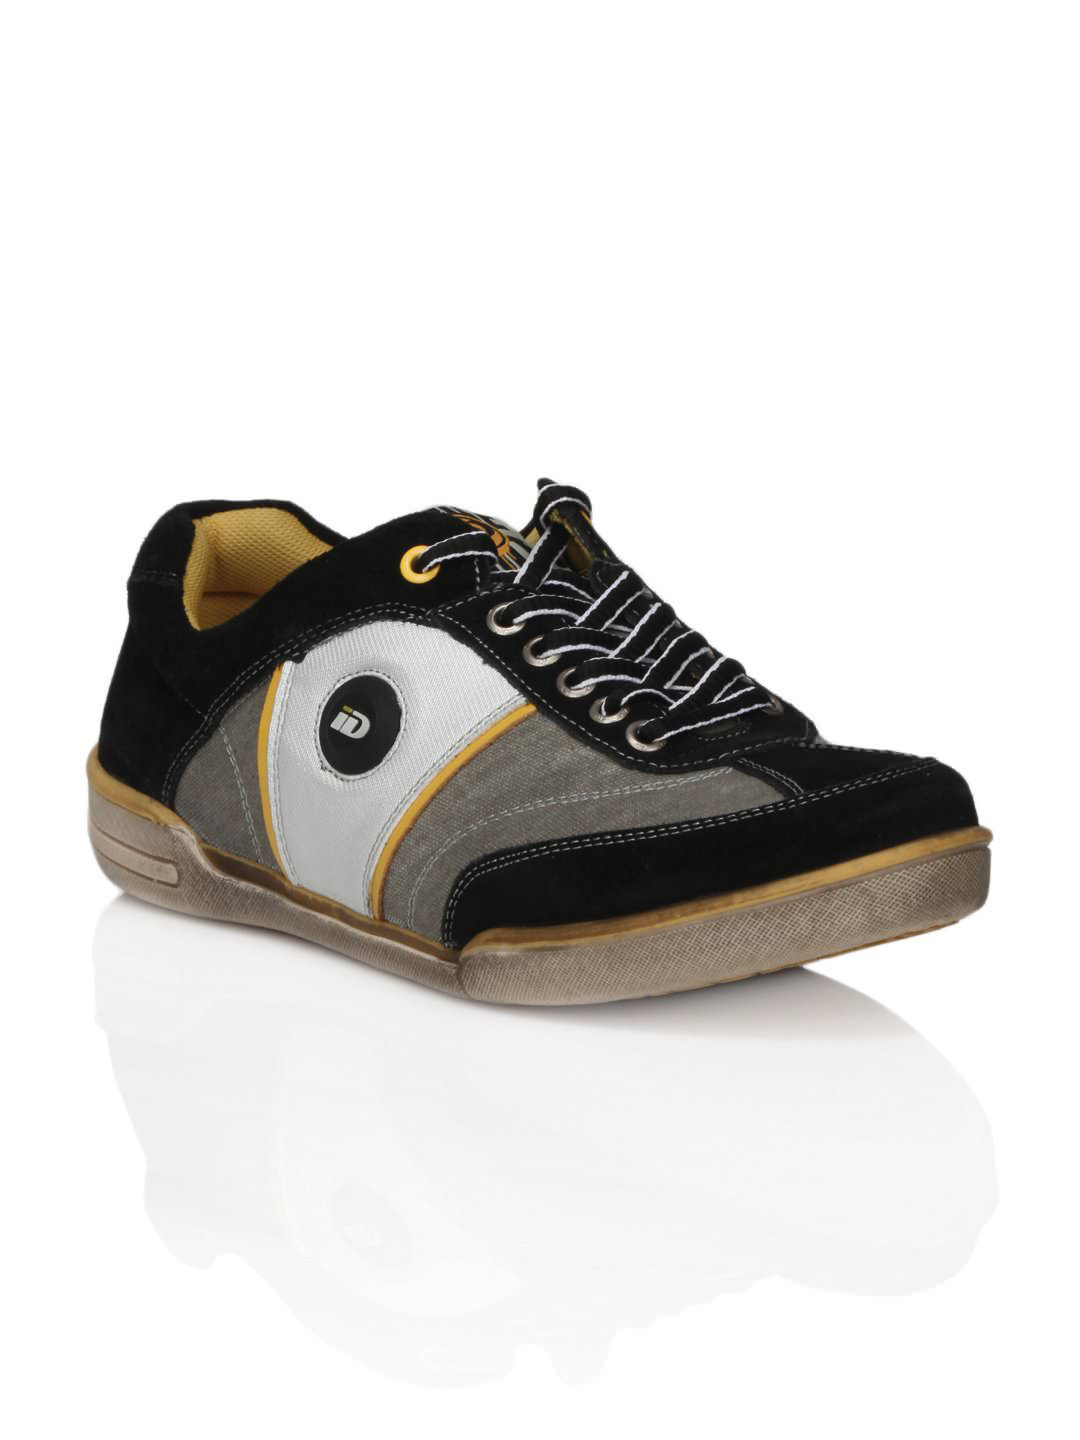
ID Men Black & Grey Shoes
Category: Footwear / Shoes / Casual Shoes
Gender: Men
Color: Black
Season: Fall 2012
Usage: Casual